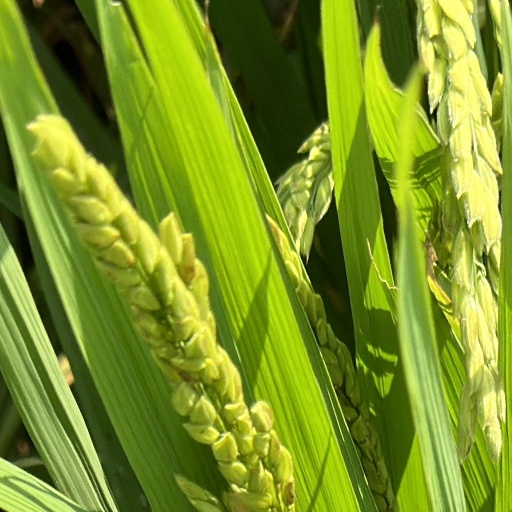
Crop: rice